Samuel Pole Phillips

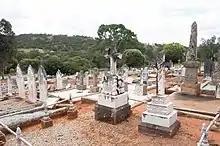
Grave of Samuel Pole Phillips at St Philip Church Cemetery

Phillips died on 13 June 1901 and was buried at the St Philip Church cemetery at Culham near Toodyay. The service was the largest seen in the district at the time. His son, Samuel James Phillips, was also a member of parliament.